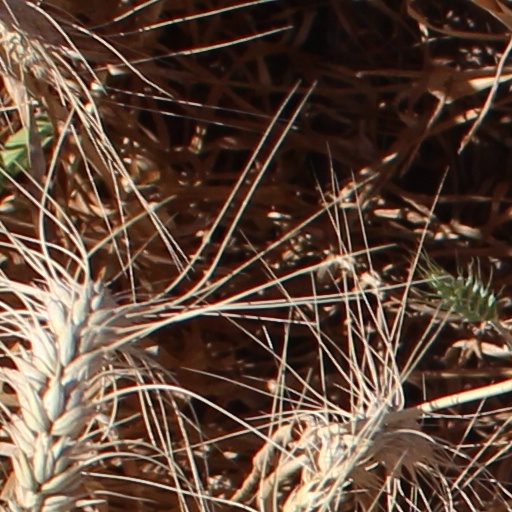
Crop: wheat